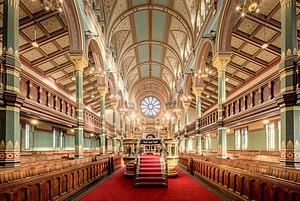
Toxteth est un quartier de Liverpool situé à environ 1,5 km au sud du centre-ville.